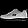
Label: Sneaker